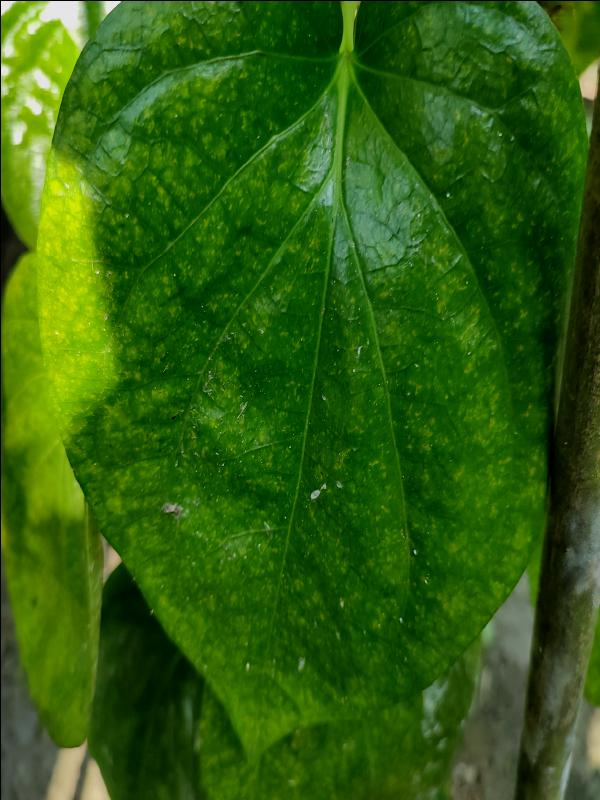
Label: Bacterial_Leaf_Disease